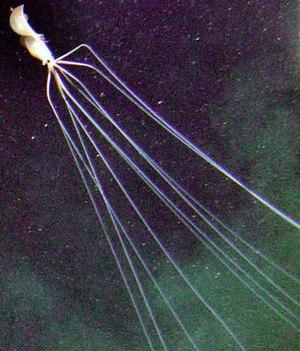
Les Oegopsina constituent un sous-ordre de calmars.
Les calmars à longs bras ou calmars araignées forment le genre Magnapinna regroupant des calmars abyssaux rarement observés, et caractérisés par une morphologie très distinctive et notamment de très longs bras, fins et déliés. La famille Magnapinnidae a été spécialement créée pour ce genre.
Les calmars, aussi appelés calamars, ou teuthides constituent un groupe morphologique, apparu au début du Jurassique, de céphalopodes décapodes marins regroupant près de 300 espèces. La plupart des espèces n'ont pas de nom vernaculaire spécifique et sont donc désignées en français sous le nom générique de « calmar ». Il en est de même pour le terme encornet, autre nom vernaculaire plus particulièrement utilisé lorsque ces animaux sont considérés en tant que comestibles ou appâts de pêche. L'ordre des Teuthida, qui regroupait tous les calmars, est désormais considéré comme obsolète parce que paraphylétique. Il est maintenant séparé en Myopsida et Oegopsida.